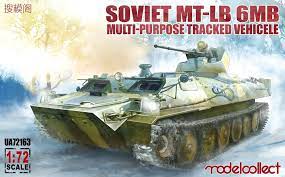
Label: MT_LB